Herluin of Bec

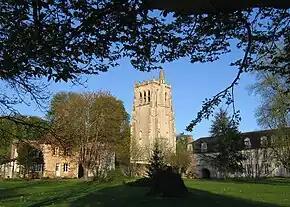
West side of the Tour Saint-Nicolas, between the ancient pottery to its left and the monks' residential building to its right

Herluin otherwise Hellouin (995/997 – 26 August 1078) was a knight at the court of Gilbert of Brionne and subsequently a Benedictine monk. He founded the Abbey of Our Lady of Bec, Normandy.